Steve Walsh (musician)

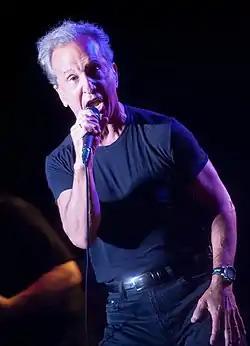
Walsh performing with Kansas in 2012

Steven Walsh (born June 15, 1951) is an American singer, musician and songwriter, best known for his work as a longtime member of the progressive rock band Kansas. He retired from the band in 2014. He sings lead on four of Kansas' best-known hits: "Carry On Wayward Son", "Dust in the Wind", "Point of Know Return", and "All I Wanted", the last two of which he co-wrote.